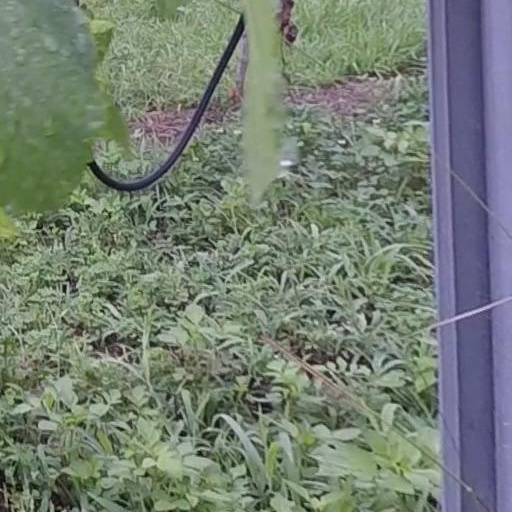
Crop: grape